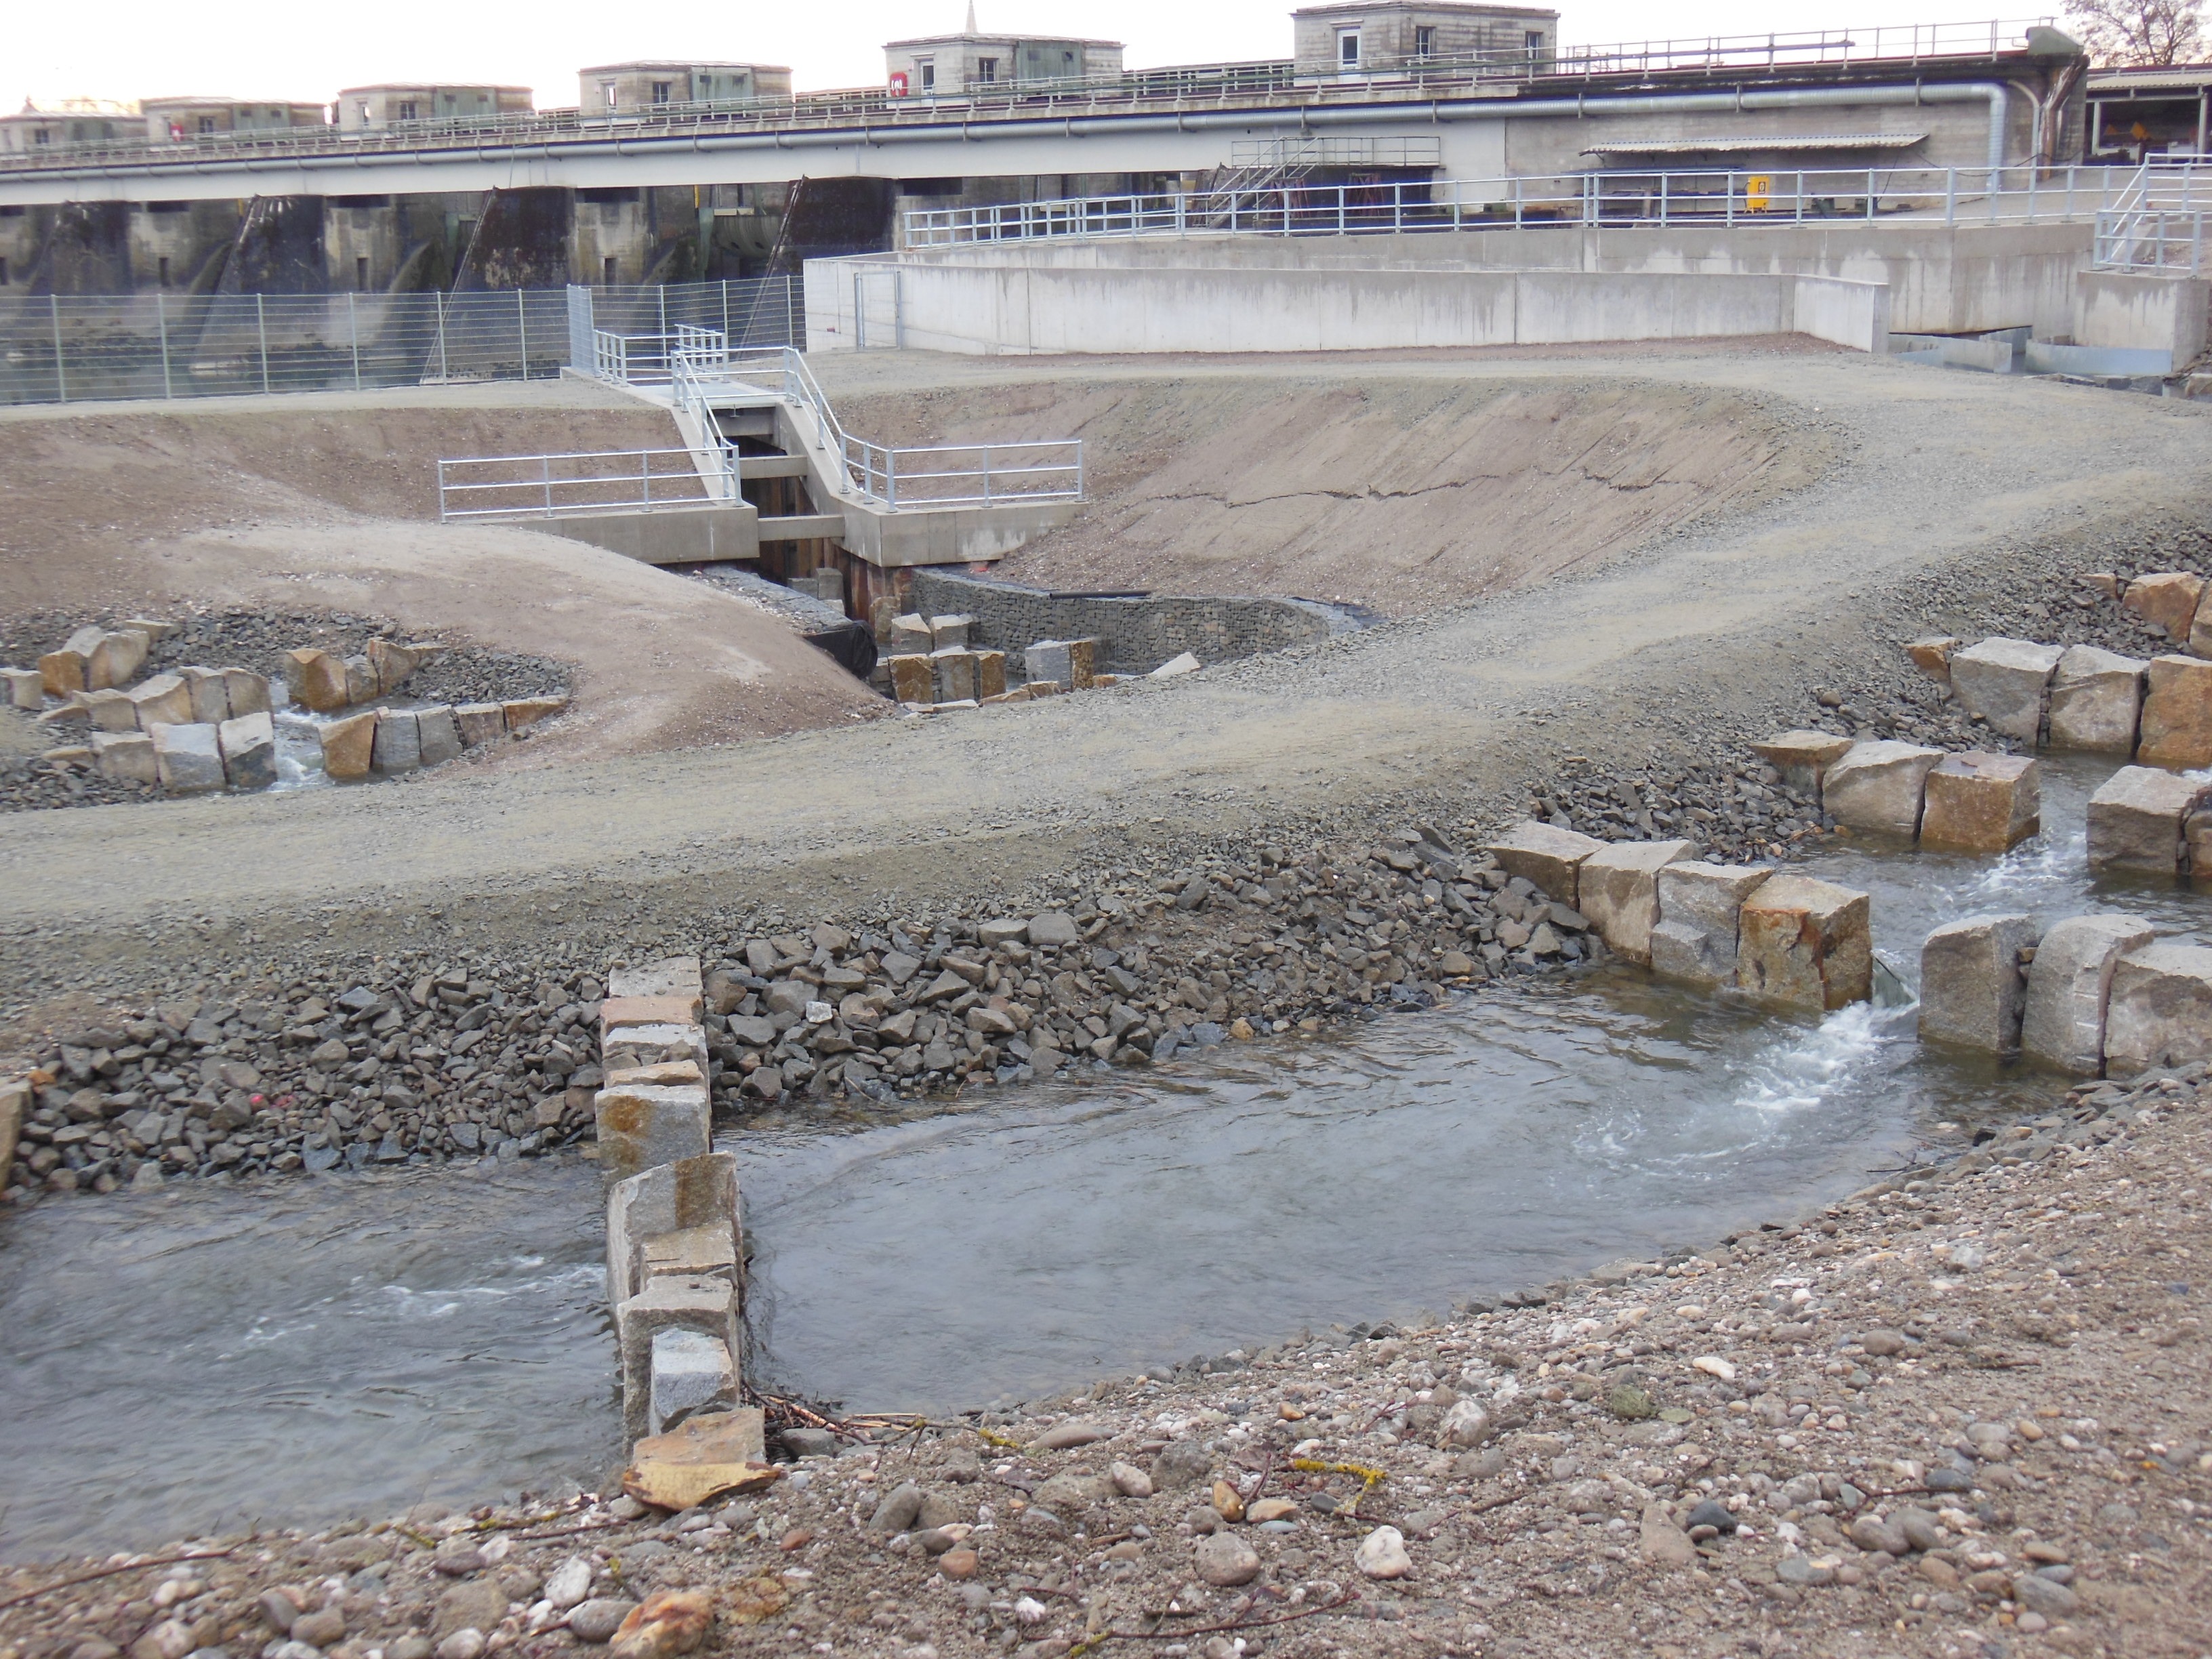
structure, construction, fish, ladder, foundation, spawn, barrage, quarry, inn, fish ladder, fish migration, ancient history, neu tting, fish pass, fish ski lift, new fish ladder